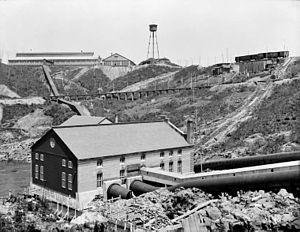
Centrale électrique et aluminerie, Shawinigan Falls, Québec. Au premier plan, la centrale hydroélectrique Shawinigan 1 de la compagnie Shawinigan Water and Power. Immédiatement derrière celle-ci, seul le haut du toit est visible de la petite centrale hydroélectrique de la compagnie Northern Aluminium. À l'arrière-plan, sur la colline, l'usine de la compagnie Northern Aluminium.
La Shawinigan Water and Power Company a été pendant plus d'un demi-siècle la plus importante entreprise de production, de transport et de distribution d'électricité au Québec. Elle est à l'origine de la ville de Shawinigan, constituée en 1902.
L'ancienne aluminerie de Shawinigan est une ancienne usine d'électrométallurgie située à Shawinigan au Québec. Elle comprend 12 bâtiments industriels et administratifs construits entre 1900 et 1927, situés sur un plateau surplombant la rivière Saint-Maurice, à proximité du complexe hydroélectrique de Shawinigan.